Dorothy Phillips

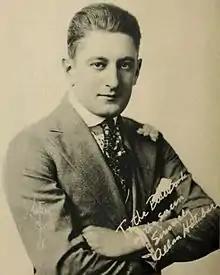
Allen_Holubar 1923

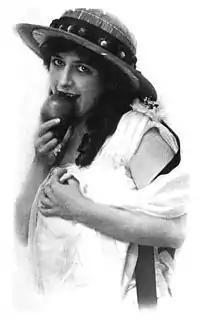
Phillips featured in "Motion Picture Magazine", 1915

Once she had rested and recovered, 1918 brought a series of successful films, including "A Soul for Sale," the first film starring her that was directed by her husband, Allen J. Holubar. Her pictures during this time scored highly with exhibitors and patrons alike. These successes and newfound working relationship between the couple prompted Phillips to leave Universal and in 1920 she and Holubar formed their own company, Allen Holubar Productions. Their pictures were released through First National Pictures to further acclaim throughout the 1920s.